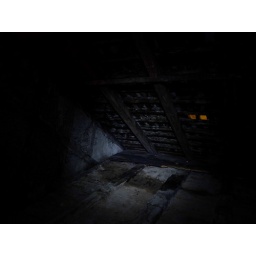
... in a couple of beautiful old houses along the street where I live.